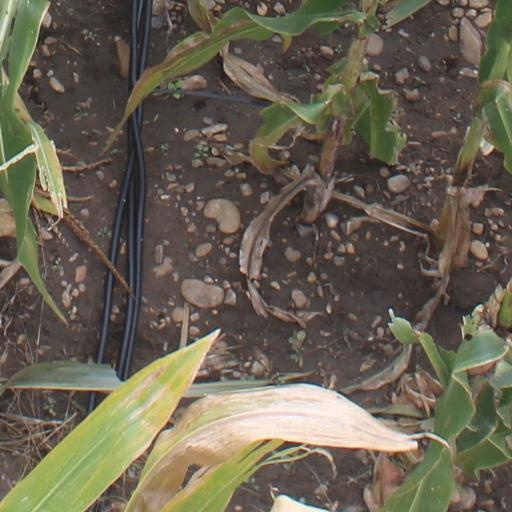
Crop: maize; corn